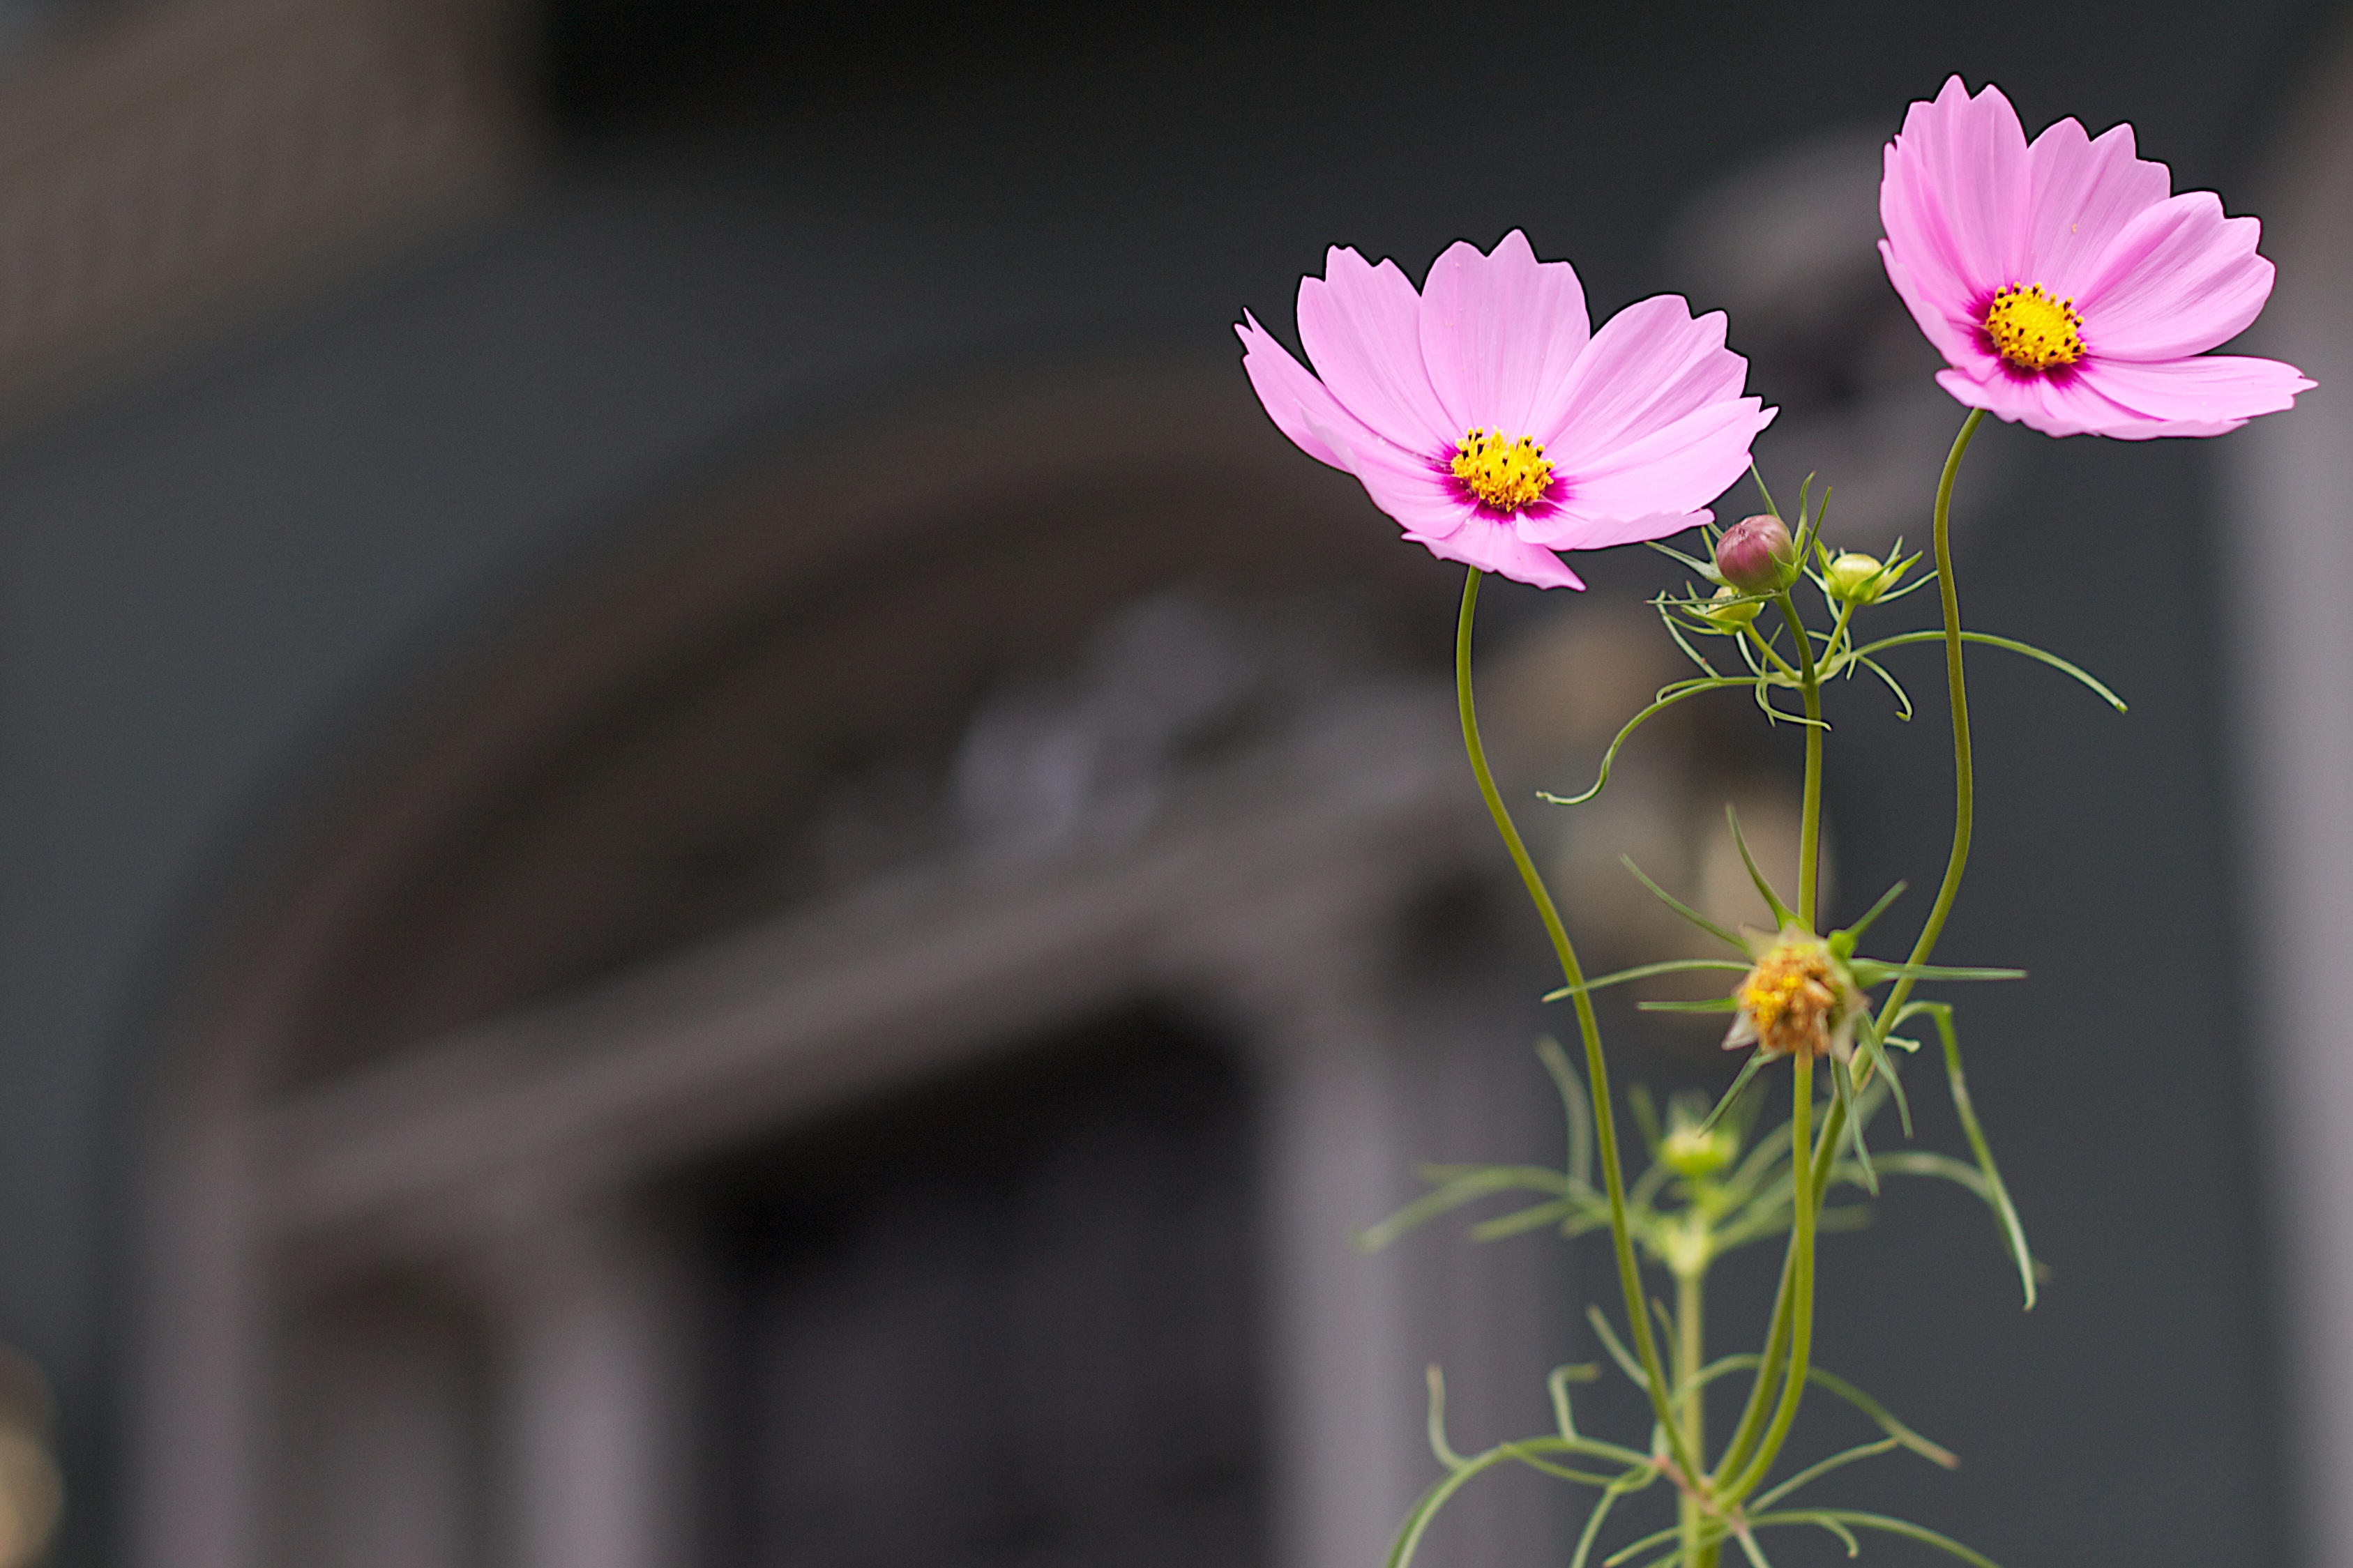
plant, photography, flower, petal, flora, close up, odyssey, floristry, macro photography, flowering plant, daisy family, plant stem, land plant